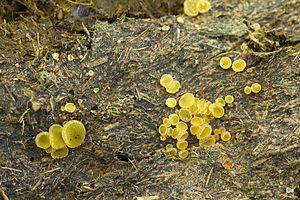
Les Ascobolaceae sont une famille de champignons de l'ordre des Pezizales. Selon une estimation faite en 2008, la famille contient 6 genres et 159 espèces.